New Hampshire State Hospital

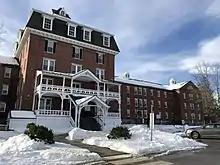
The Main Building, constructed in 1842

The New Hampshire State Hospital was originally constructed in 1842 in Concord, New Hampshire, as the seventeenth mental institution in the country and the seventh in New England to cater to the state's mentally ill population. Planning for the institution began in 1830, and later the New Hampshire Legislature chartered the New Hampshire Asylum for the Insane in 1838. The name of the institution later changed to the New Hampshire State Hospital.